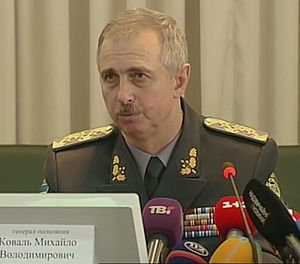
Mykhailo Koval
Mykhailo Koval er en ukrainsk politiker, har været stedfortrædende sekretær i Rådet for Ukraines nationale sikkerhed siden 17. januar 2015, og har været fungerende forsvarsminister i Ukraine fra 25. marts 2014 til 3. juli 2014.